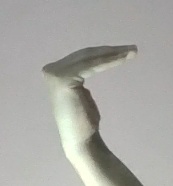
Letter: haa